Brési
Also known as:
es - Spanish: Brési
fr - French: Brési
he - Hebrew: ברסי
sq - Albanian: Brési
Category: meat (dried meat, beef)
Cuisine: French, Swiss
Associated cuisines: French, Swiss
Area: Doubs, Canton of Jura
Countries: France, Switzerland
Region: Western Europe

The dish is a dried and smoked beef.

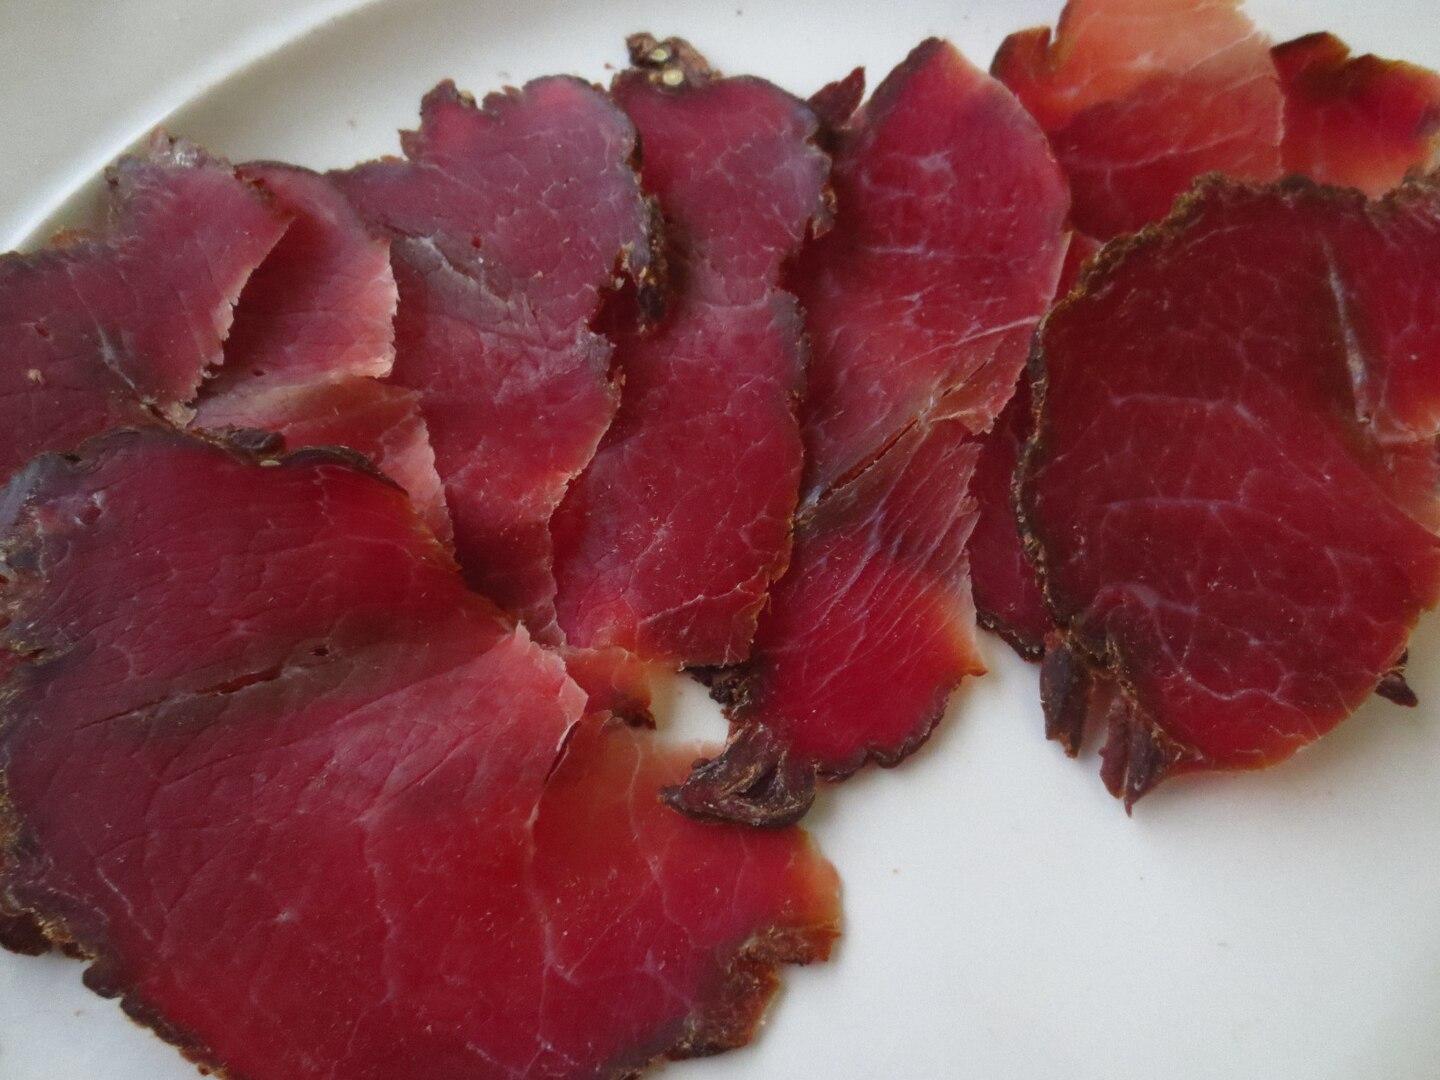
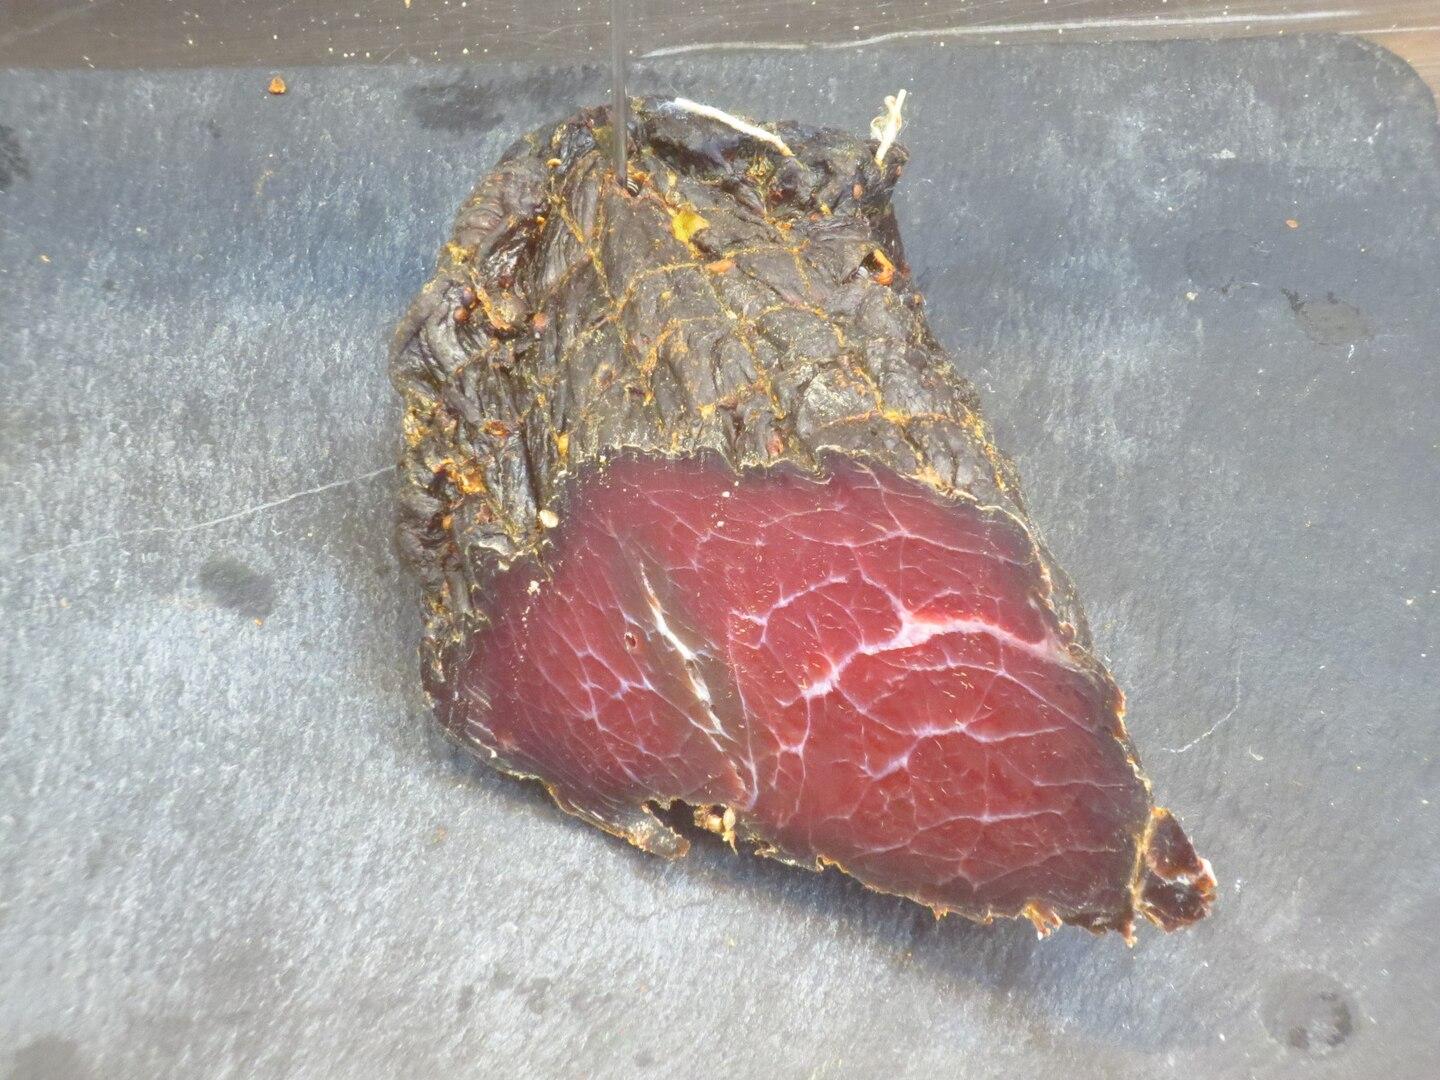
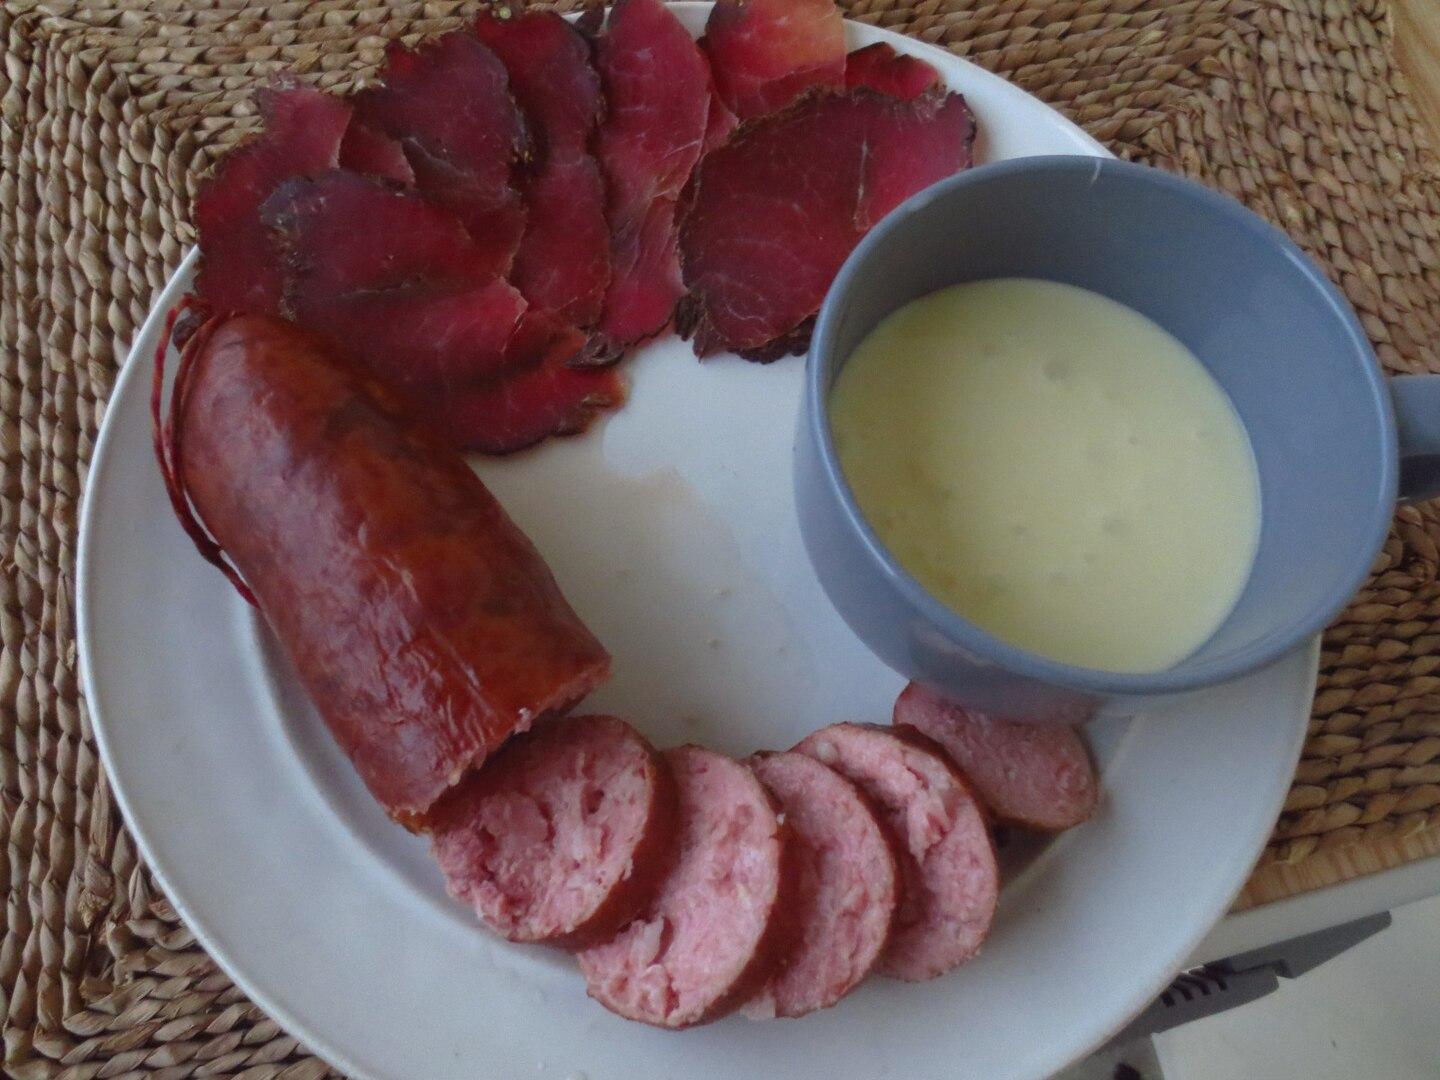